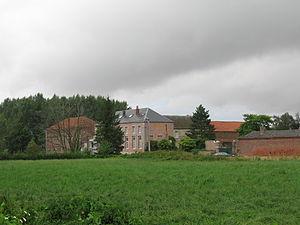
Ancien palais abbatial de Boneffe (aujourd'hui: ferme)
Boneffe est une section et un village de la commune belge d'Éghezée située en Région wallonne dans la province de Namur. C'était une commune à part entière avant la fusion des communes de 1977.
L'abbaye de Boneffe, située autrefois à Boneffe, près d'Éghezée dans la province de Namur, était une abbaye cistercienne de moniales fondée en 1227. Reprise par des moines en 1461, elle est supprimée lors de la Révolution française.
Cet article liste les abbayes cisterciennes actives ou ayant existé sur le territoire belge actuel. Il s'agit des abbayes de religieux appartenant à l'Ordre cistercien.